Gov. Thomas Bennett House

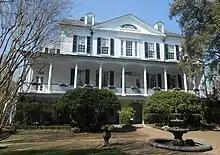

The interior is notable for its Regency details. There is a cantilevered stair; the only other cantilevered staircase in Charleston is at the Nathaniel Russell House at 51 Meeting St. The house's floorplan is a basic double house.